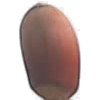
Label: hazelnut